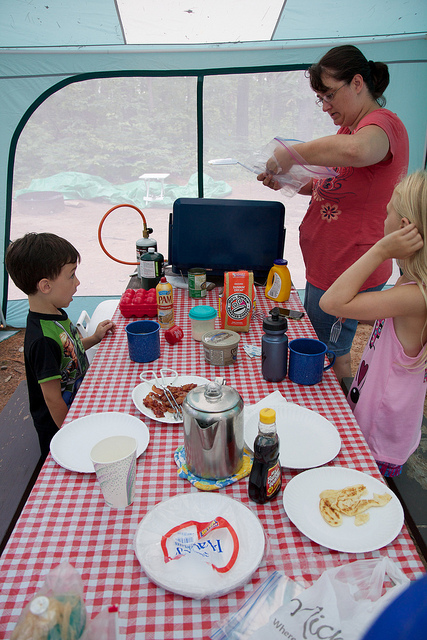
A mother and her children enjoying a picnic in a train.